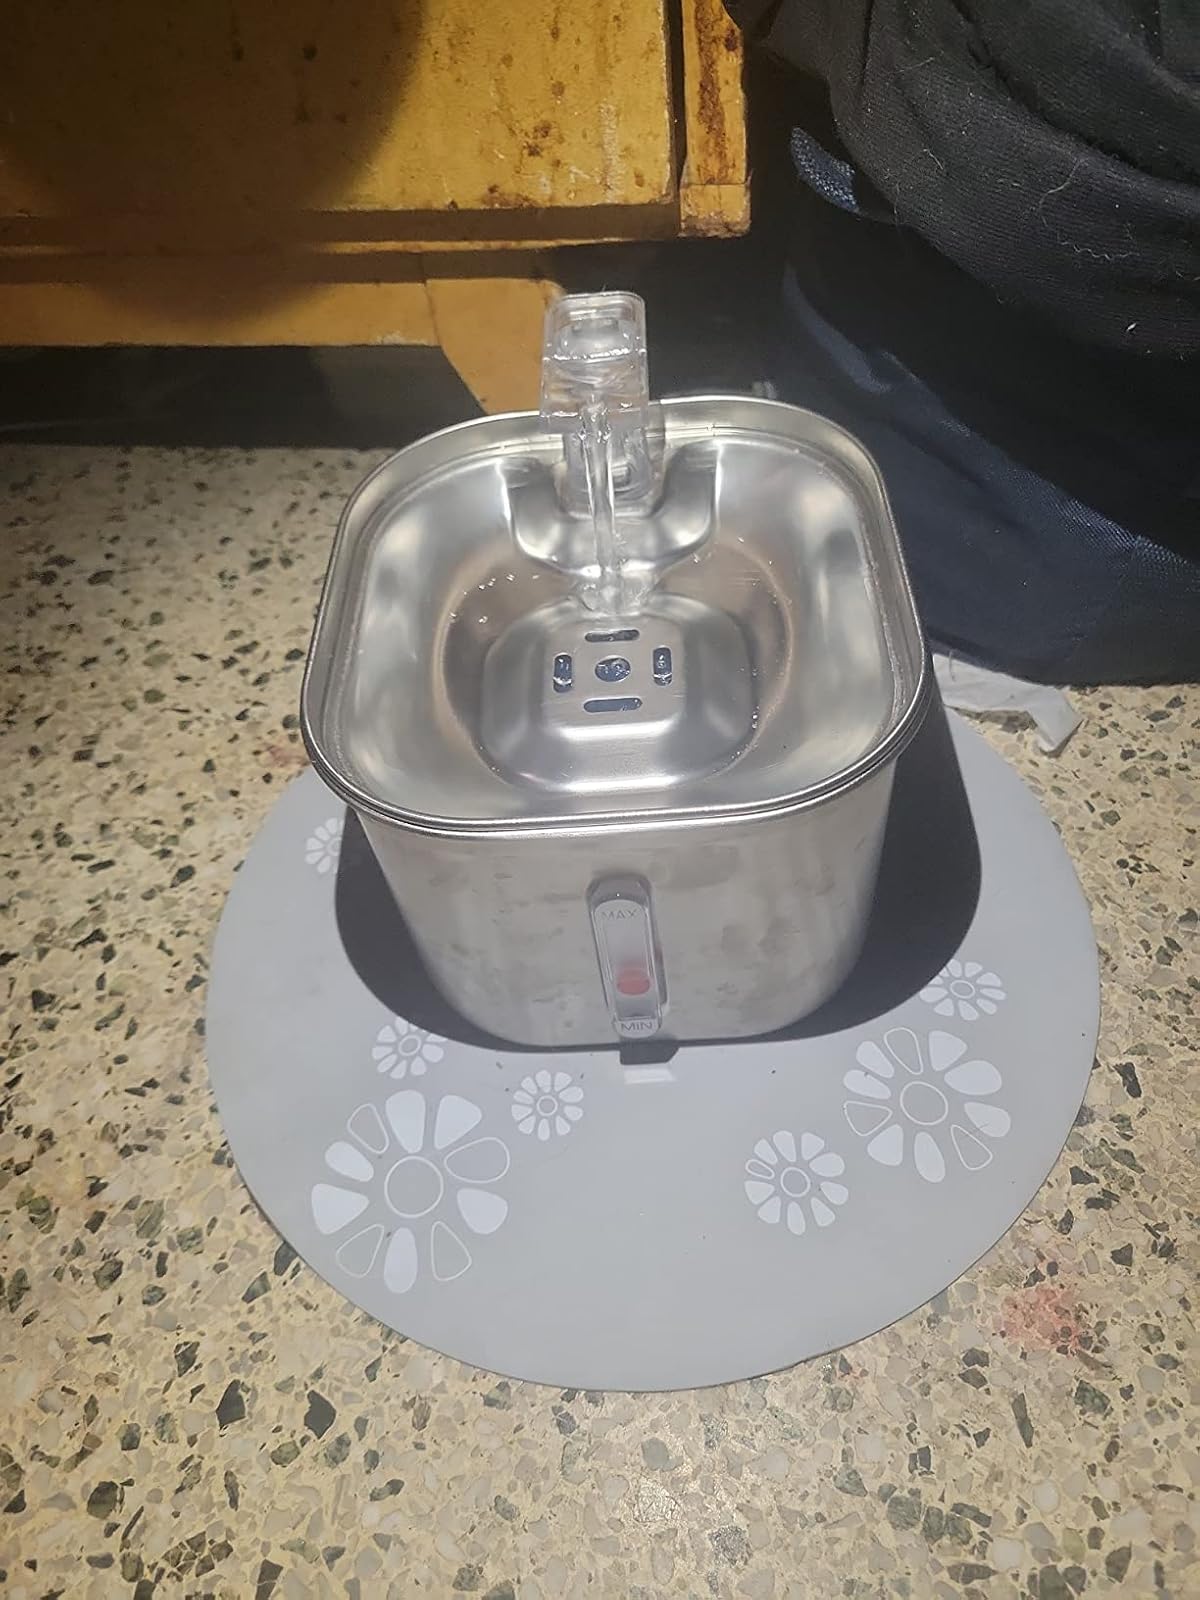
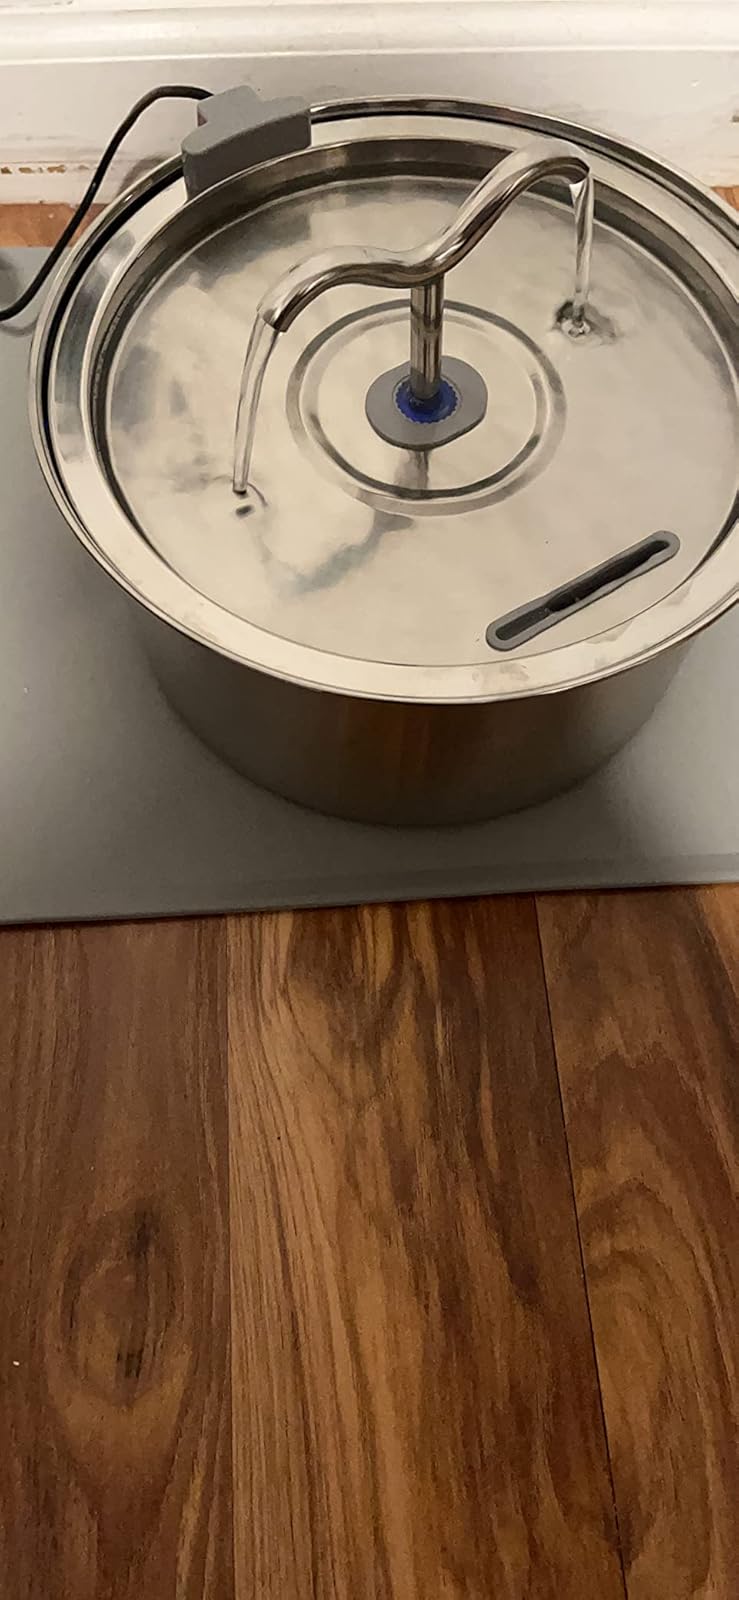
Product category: items_bowl
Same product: no